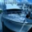
Label: ship